Talk of Angels

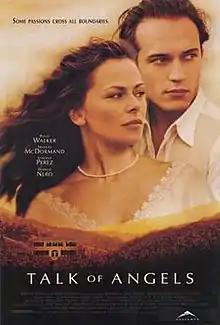

Talk of Angels is a film directed in 1996 by Nick Hamm, but not released by its production company, Miramax, until 1998.